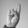
ASL letter: R